Bulbulder

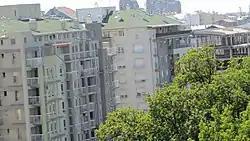
Modern highrise along the Dimitrija Tucovića Street

In the 19th and early 20th century, the area consisted of yards and gardens. Bulgarian settlers were cultivating vegetables, which was then directly sold on the wooden benches in front of the gardens. The settlement changed after the city cemetery was transferred from Tašmajdan to the northern section of the neighborhood as the Belgrade New Cemetery. The gardeners were transferred to Mirijevo, the creek was channeled and the construction of the houses began. On 15 July 1915, during the standstill in World War I, the drinking fountain was built at the spring of the Bulbulder Creek. It was dedicated to, and named after, the third-class reservists ("Trećepozivačka česma"). After the war ended, the quick development of the neighborhood ensued.